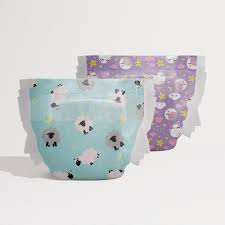
Waste category: trash